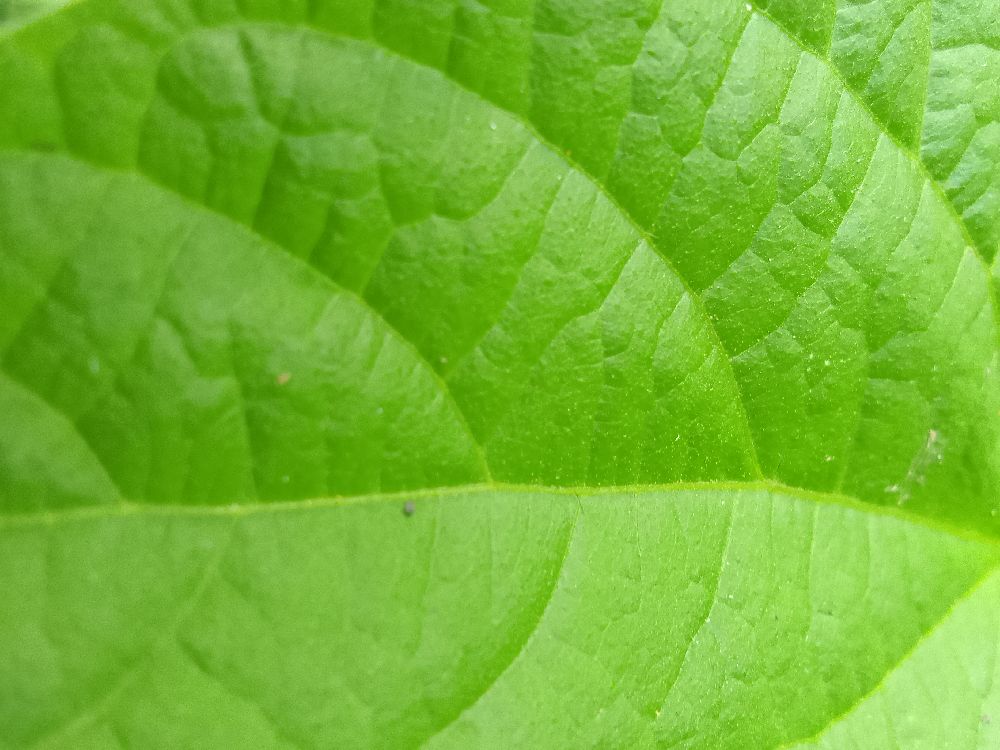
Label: healthy